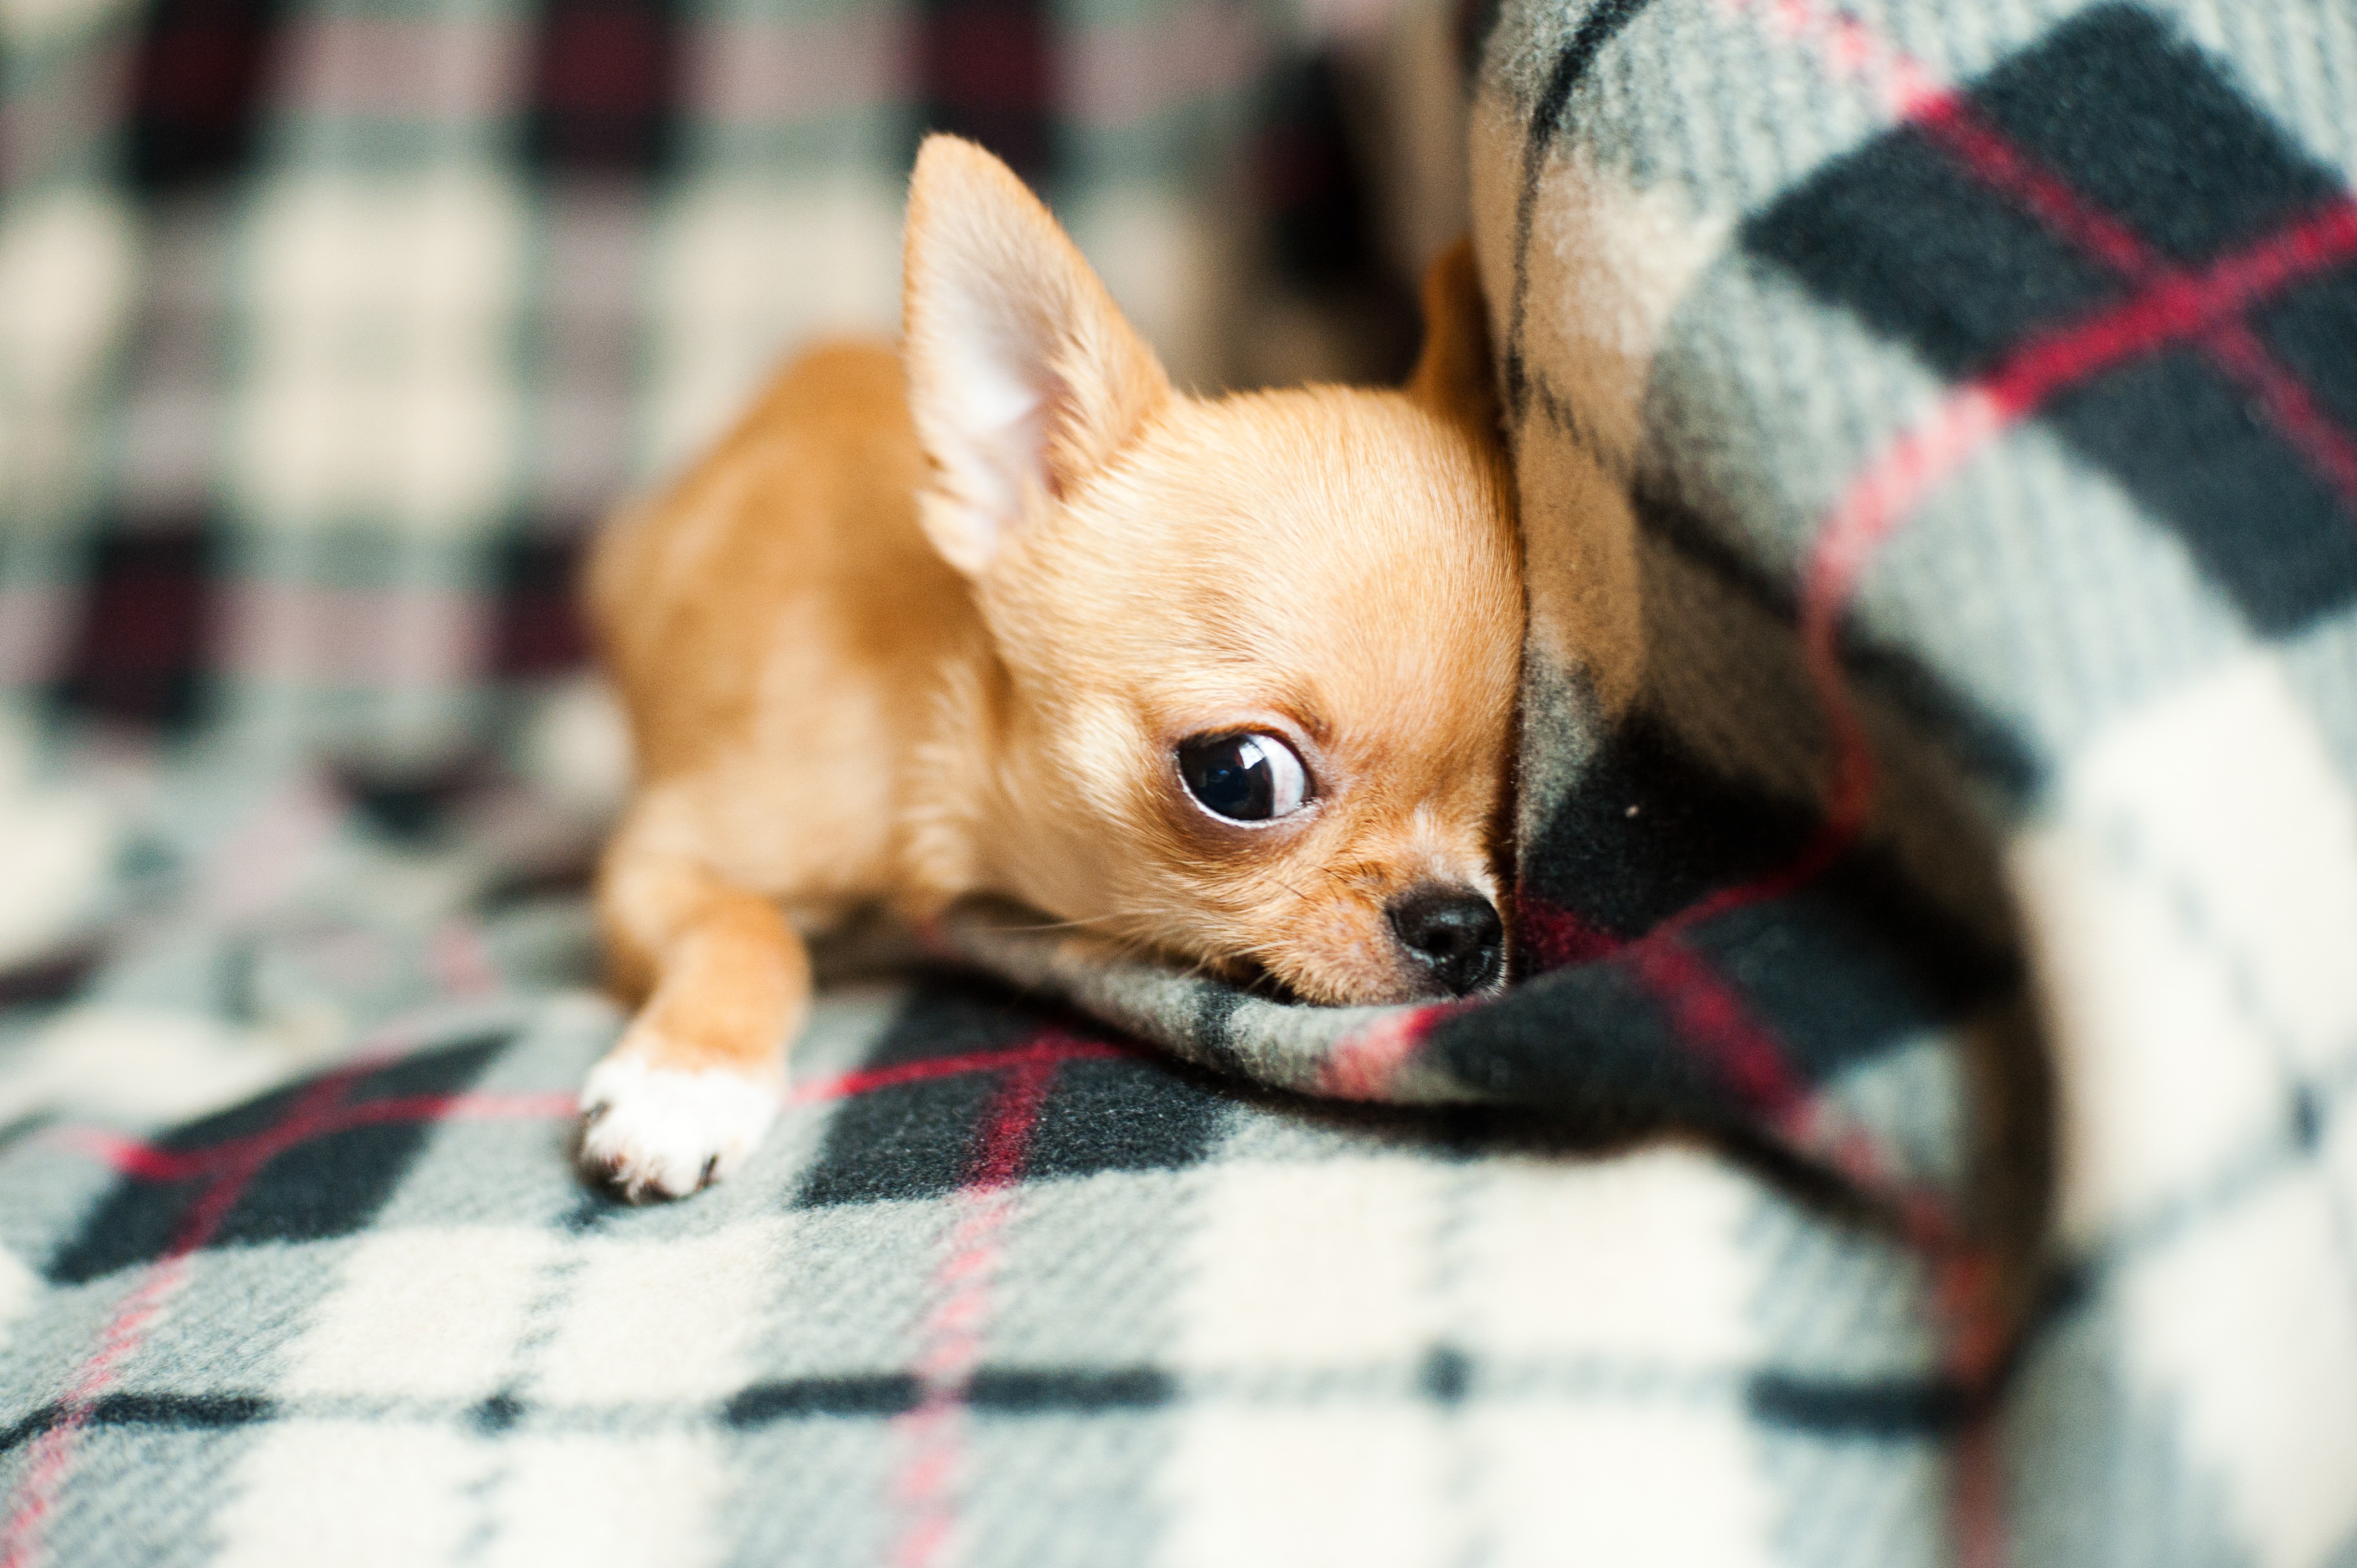
puppy, dog, animal, cute, canine, pet, young, small, mammal, baby, miniature, lovely, furry, tiny, little, vertebrate, chihuahua, funny, domestic, adorable, dog breed, breed, pup, doggy, companion, purebred, dog like mammal, carnivoran